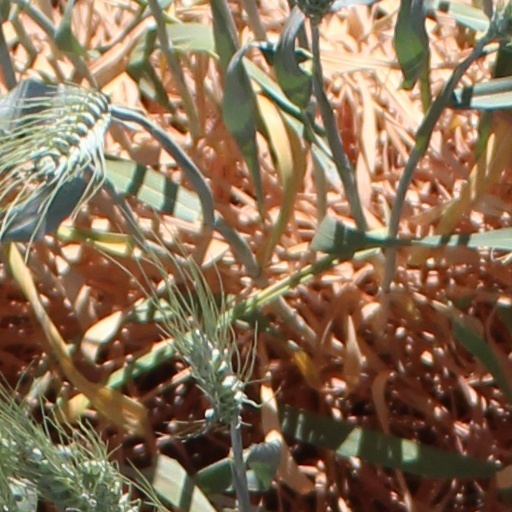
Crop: wheat